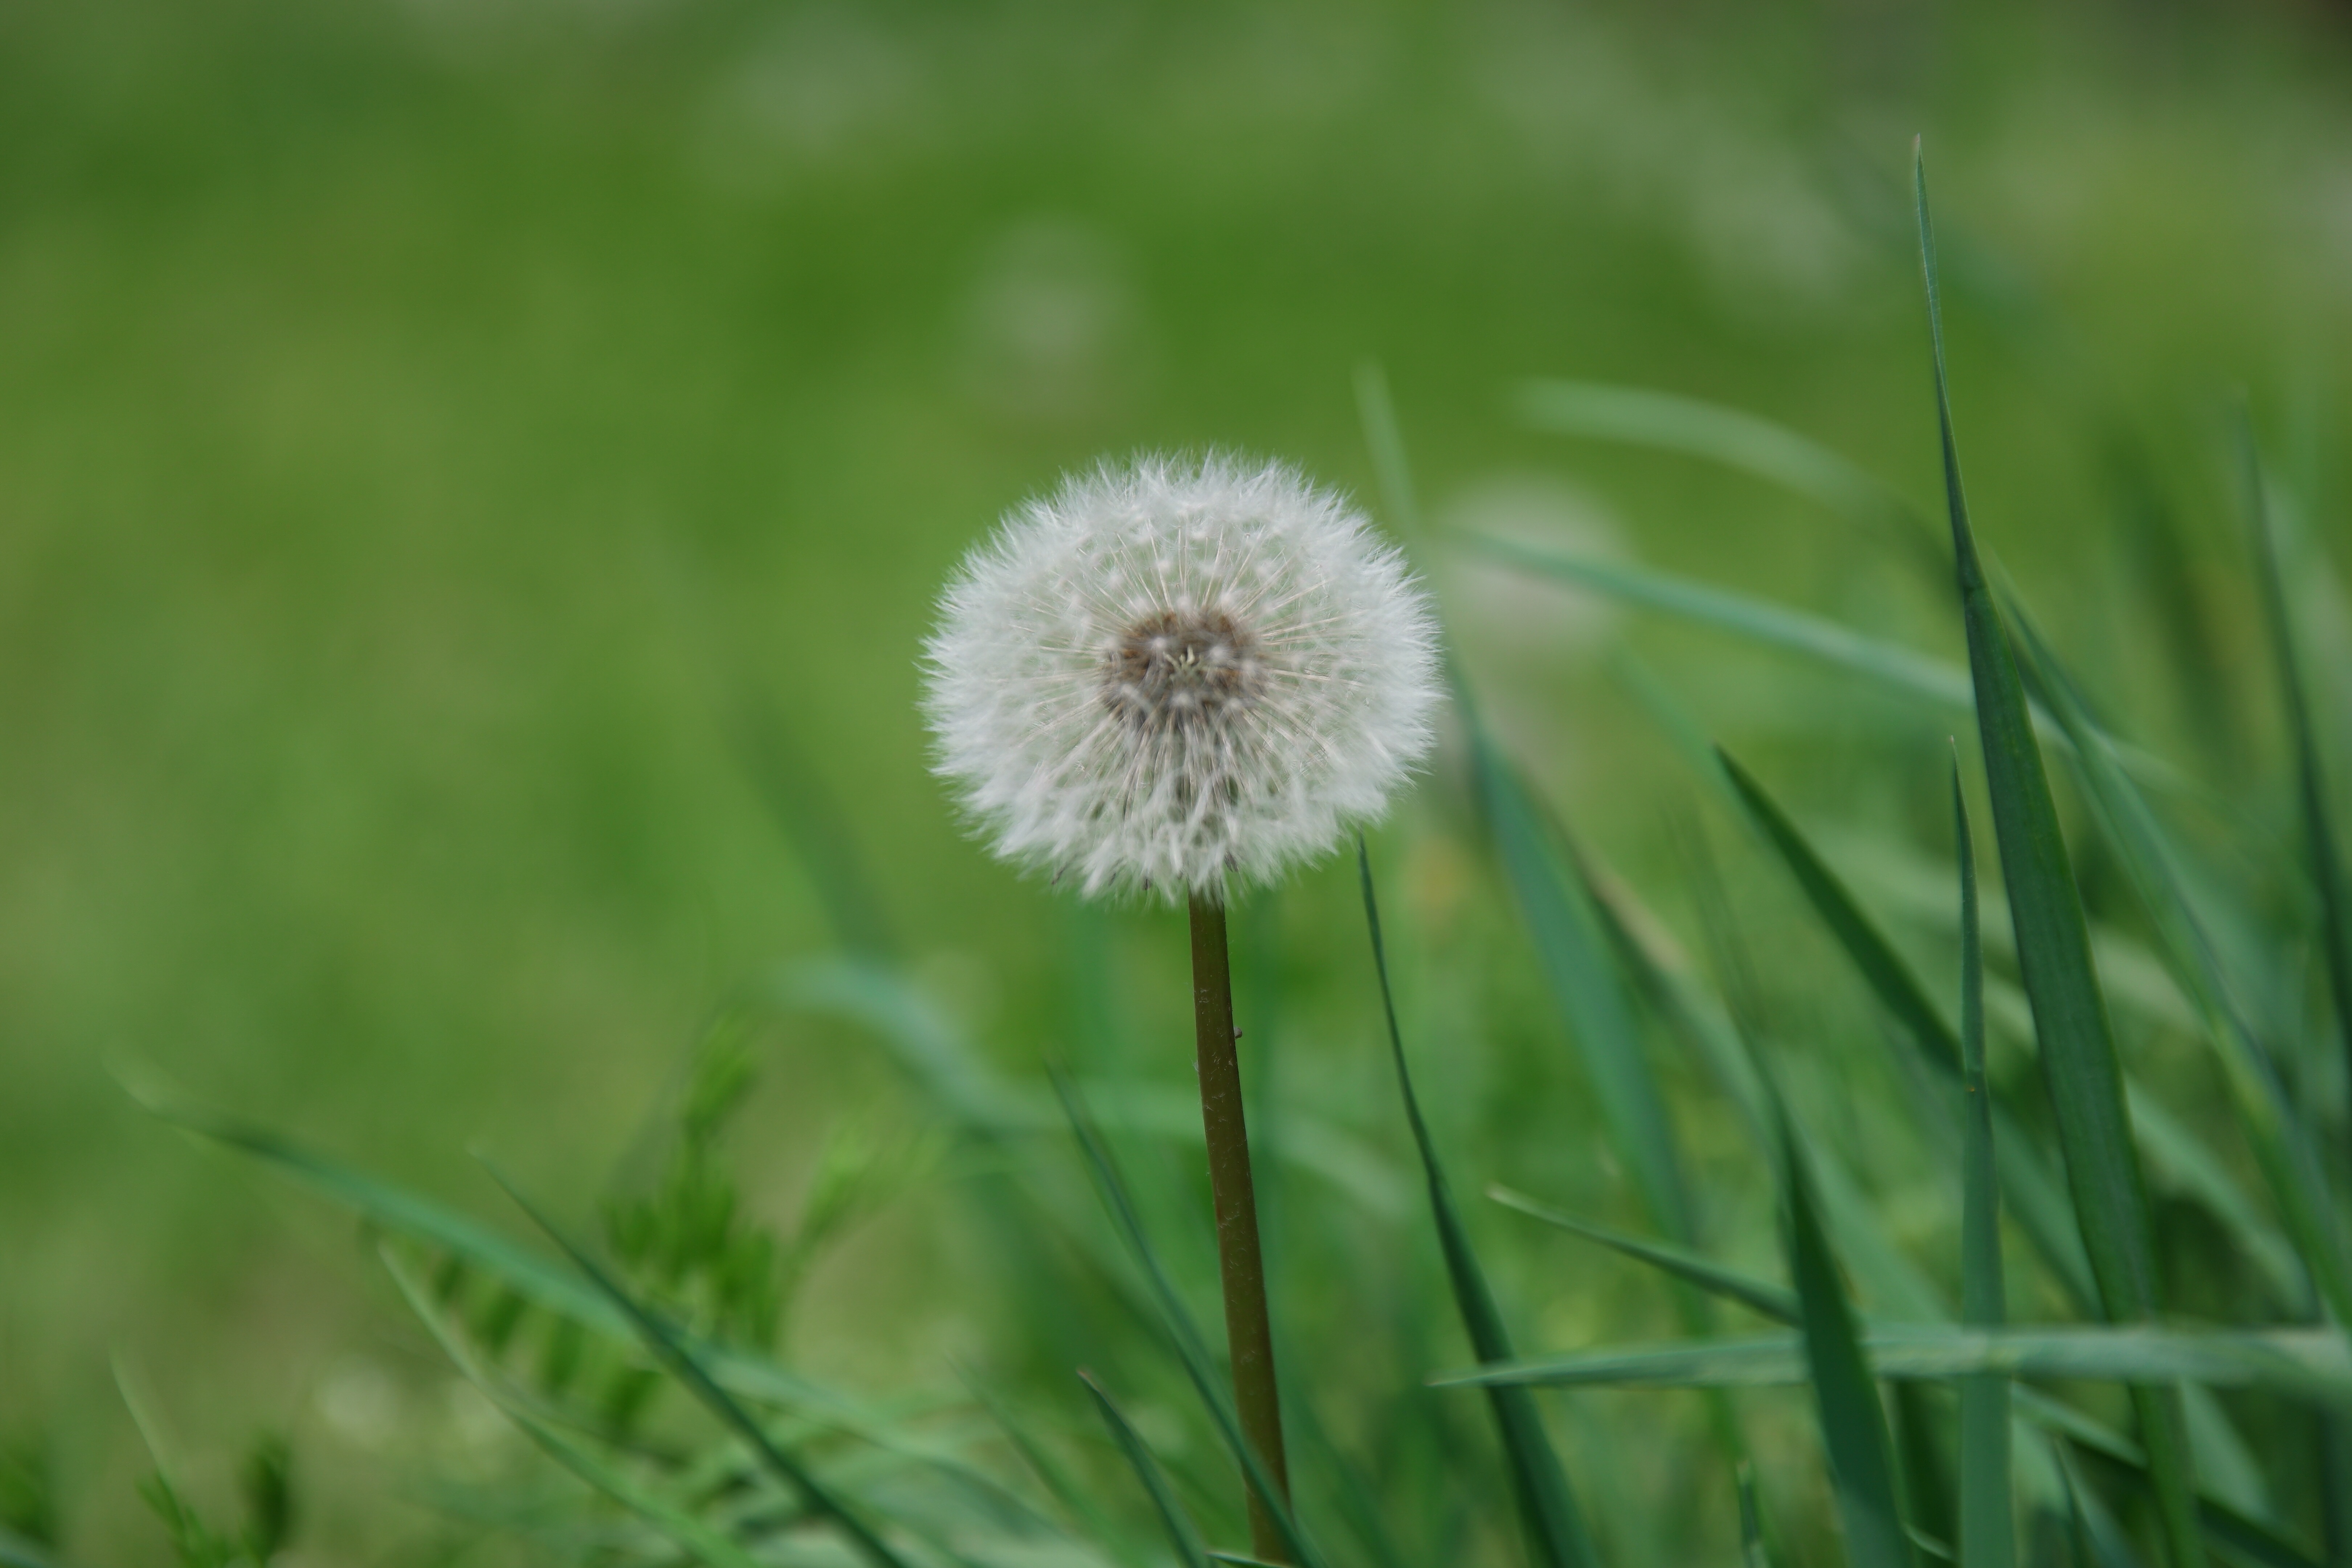
nature, grass, plant, field, lawn, meadow, dandelion, prairie, flower, daisy, pool, green, botany, flora, plants, wildflower, flowers, close up, seeds, grassland, feel, obsession, macro photography, flowering plant, daisy family, oxeye daisy, grass family, plant stem, land plant